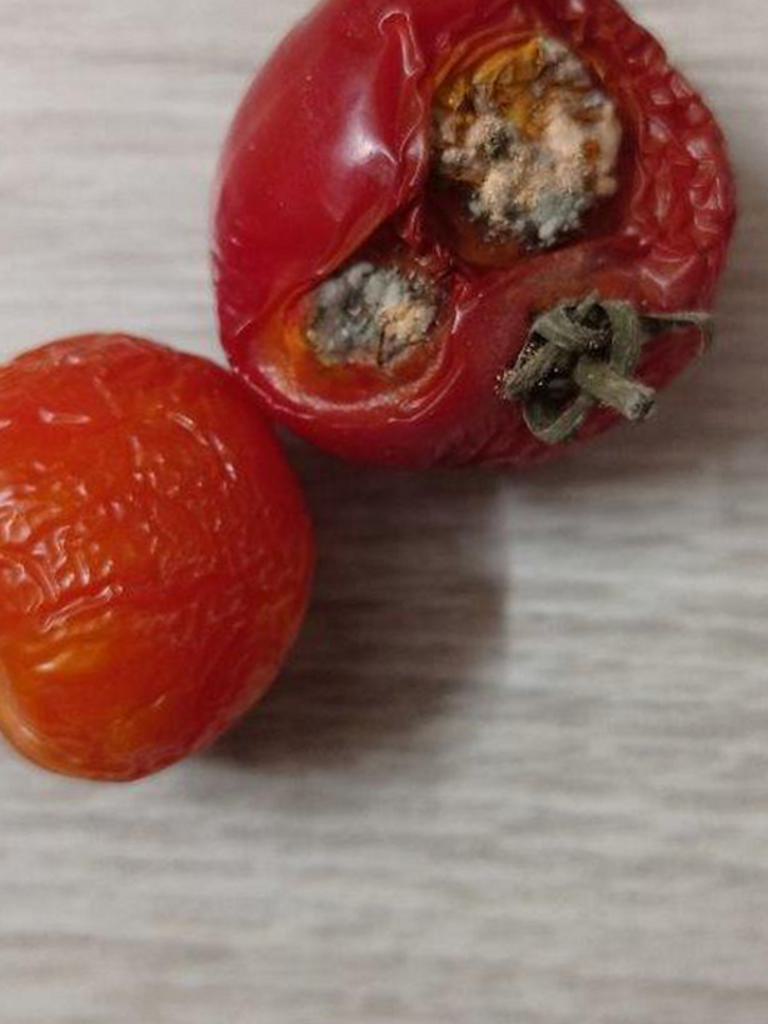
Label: Rotten